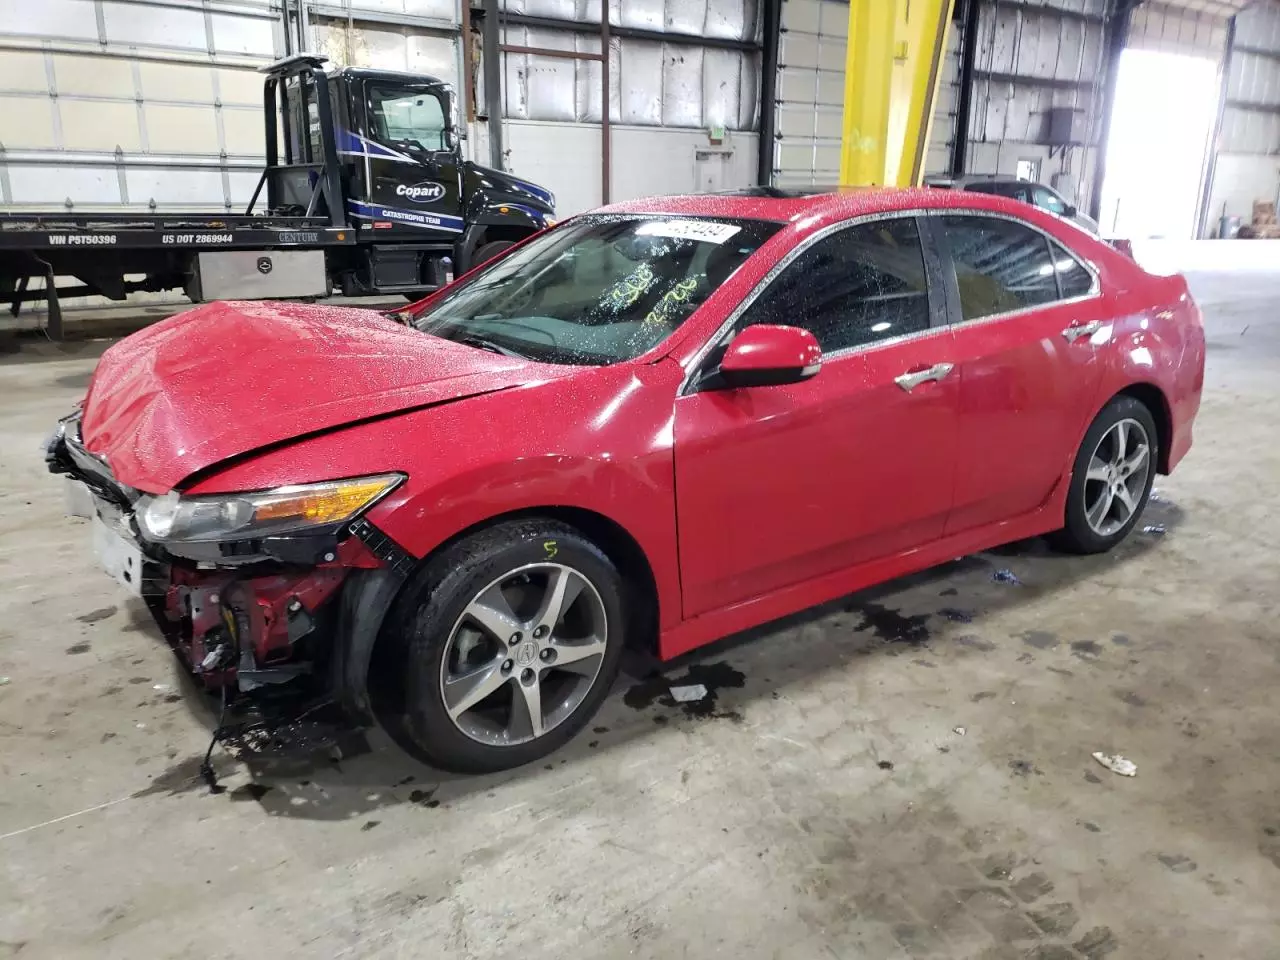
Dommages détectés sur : plaque d'immatriculation avant, pare-choc avant, capot, pare-brise avant, aile avant droite, aile avant gauche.
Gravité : majeur